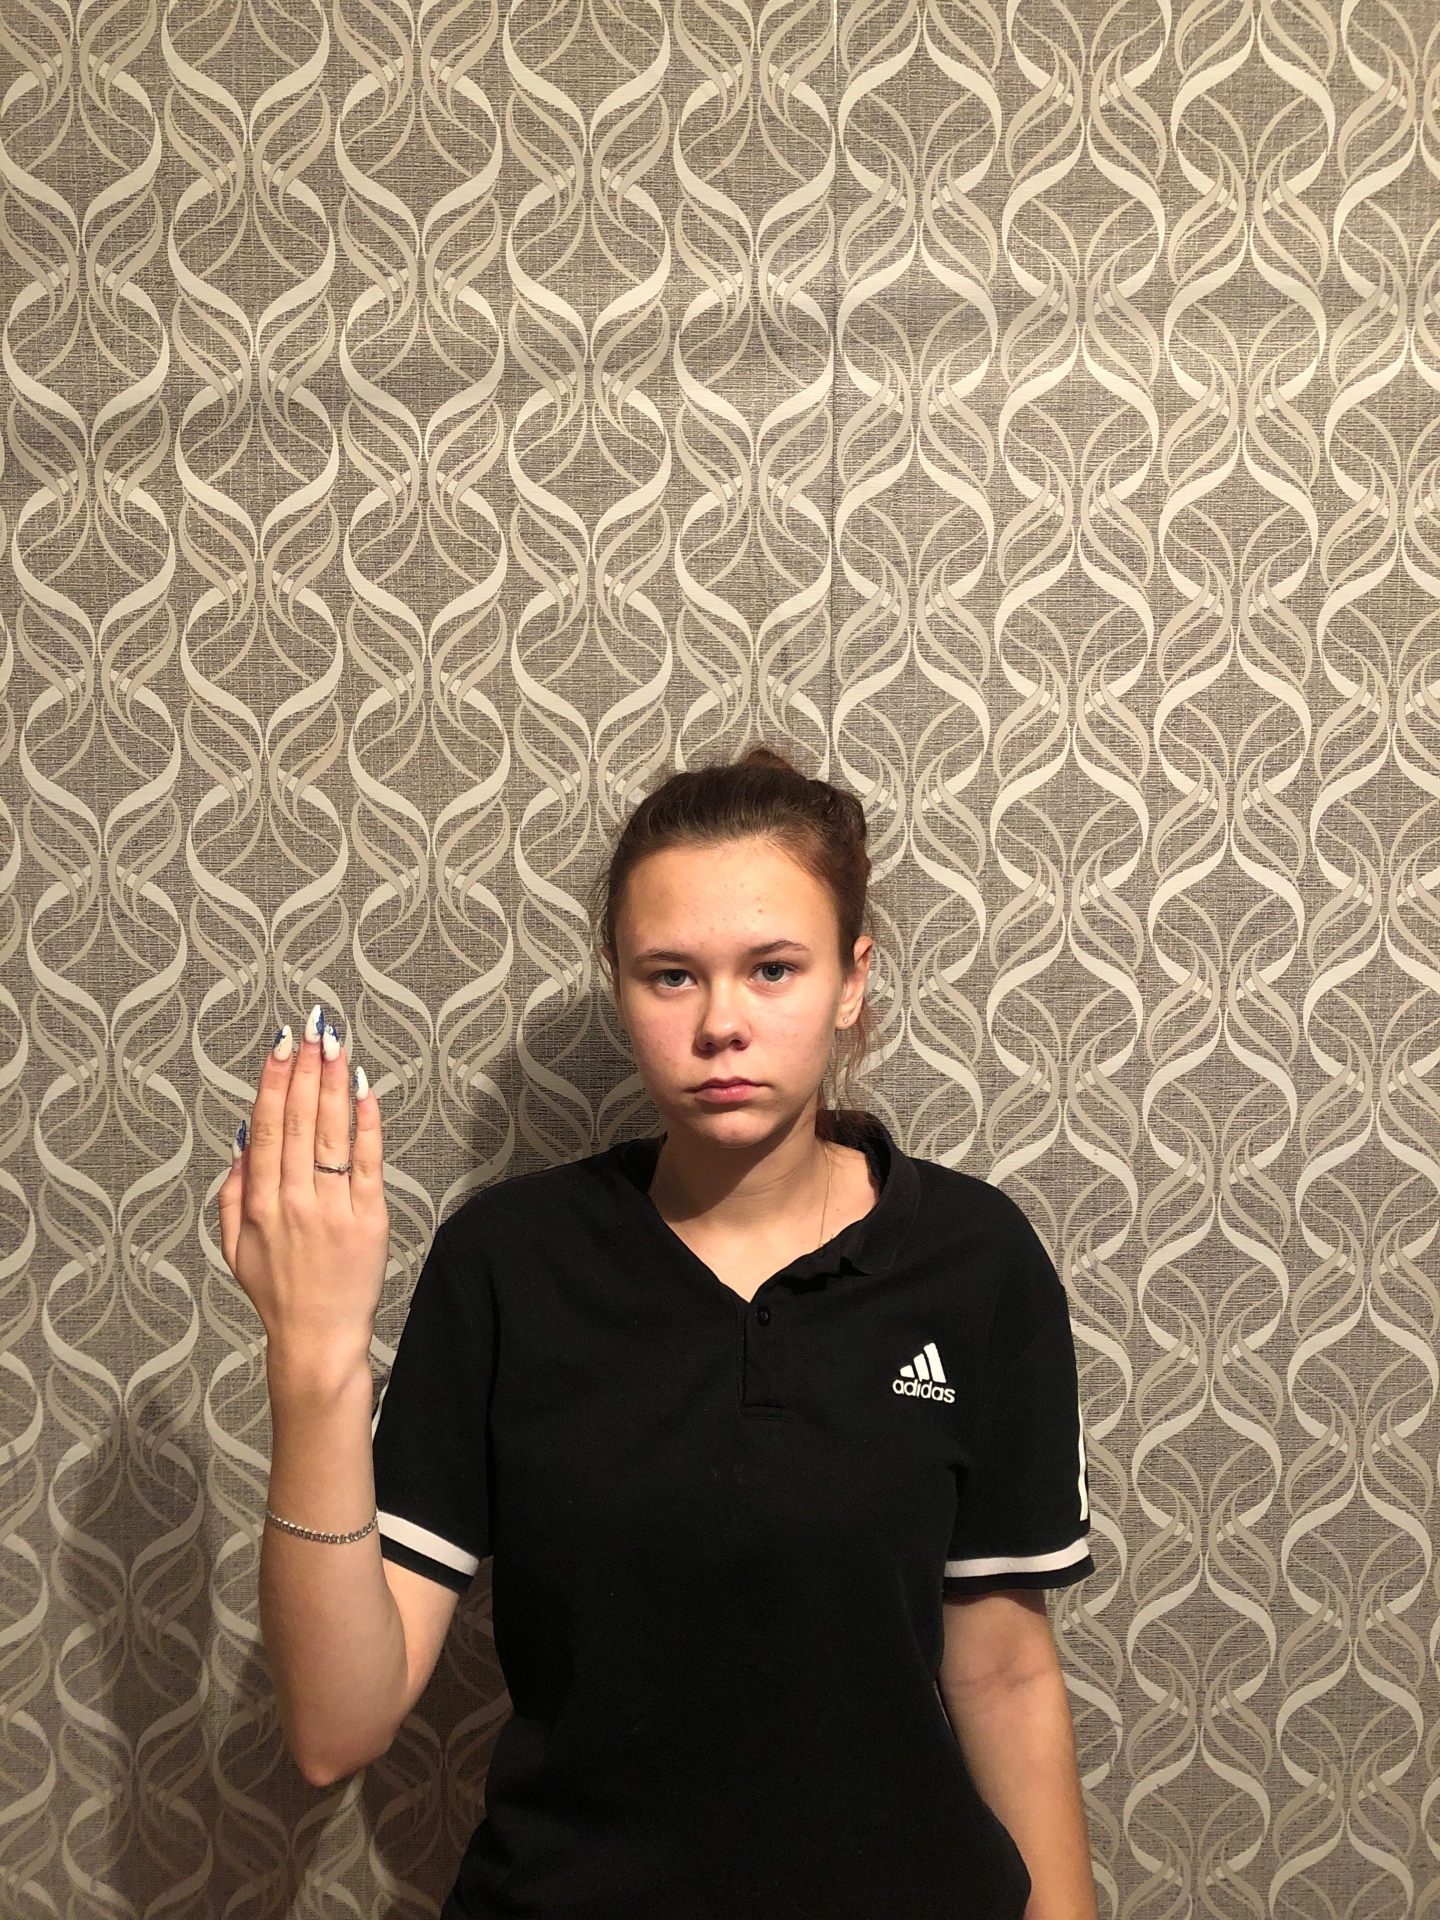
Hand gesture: stop_inverted